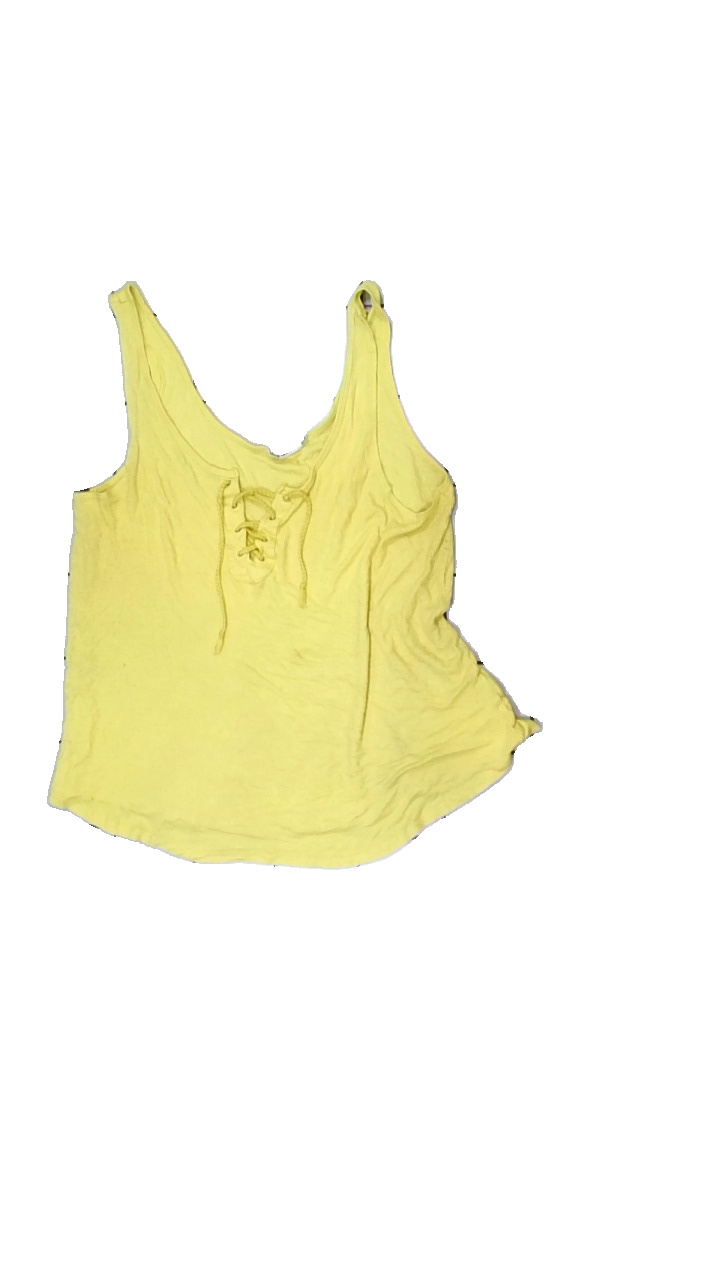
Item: Tank Top (Ladies)
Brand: Mira
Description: gult linne med snörning fram, mycket nopprig över hela
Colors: Yellow
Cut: Regular
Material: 100% viscose
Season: Summer
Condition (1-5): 1
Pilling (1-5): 1
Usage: Export
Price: <50